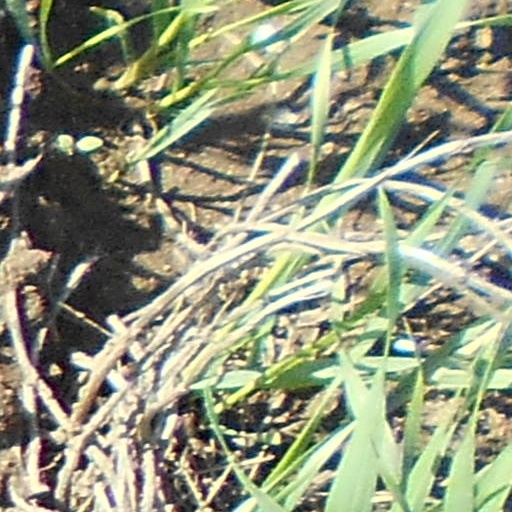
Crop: wheat